Bouldering

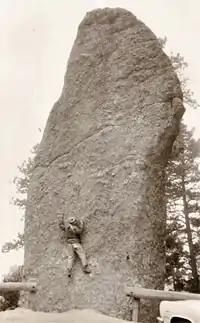
Climber on the Thimble in Custer State Park in South Dakota during the 1960s

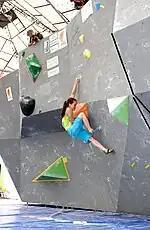
A competitor at a Boulder World Cup in 2012

The International Federation of Sport Climbing (IFSC) employs an indoor format (although competitions can also take place in an outdoor setting) that breaks the competition into three rounds: qualifications, semi-finals, and finals. The rounds feature different sets of four to six boulder problems, and each competitor has a fixed amount of time to attempt each problem. At the end of each round, competitors are ranked by the number of completed problems with ties settled by the total number of attempts taken to solve the problems.